Gurmels

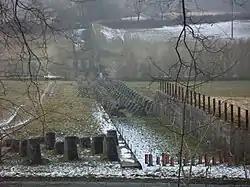
Old fortifications near Gurmels village

Gurmels has a population of . , 6.2% of the population are resident foreign nationals. Over the last 10 years (2000–2010) the population has changed at a rate of 15.8%. Migration accounted for 14.3%, while births and deaths accounted for 4.6%.